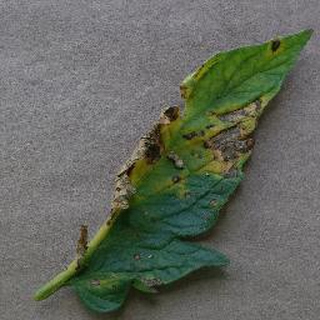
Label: tomato_early_blight